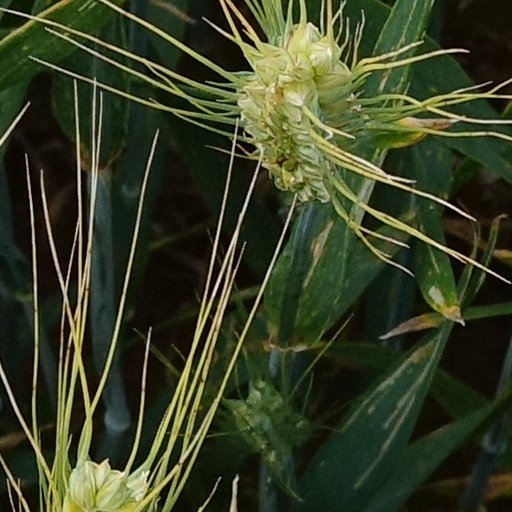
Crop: wheat